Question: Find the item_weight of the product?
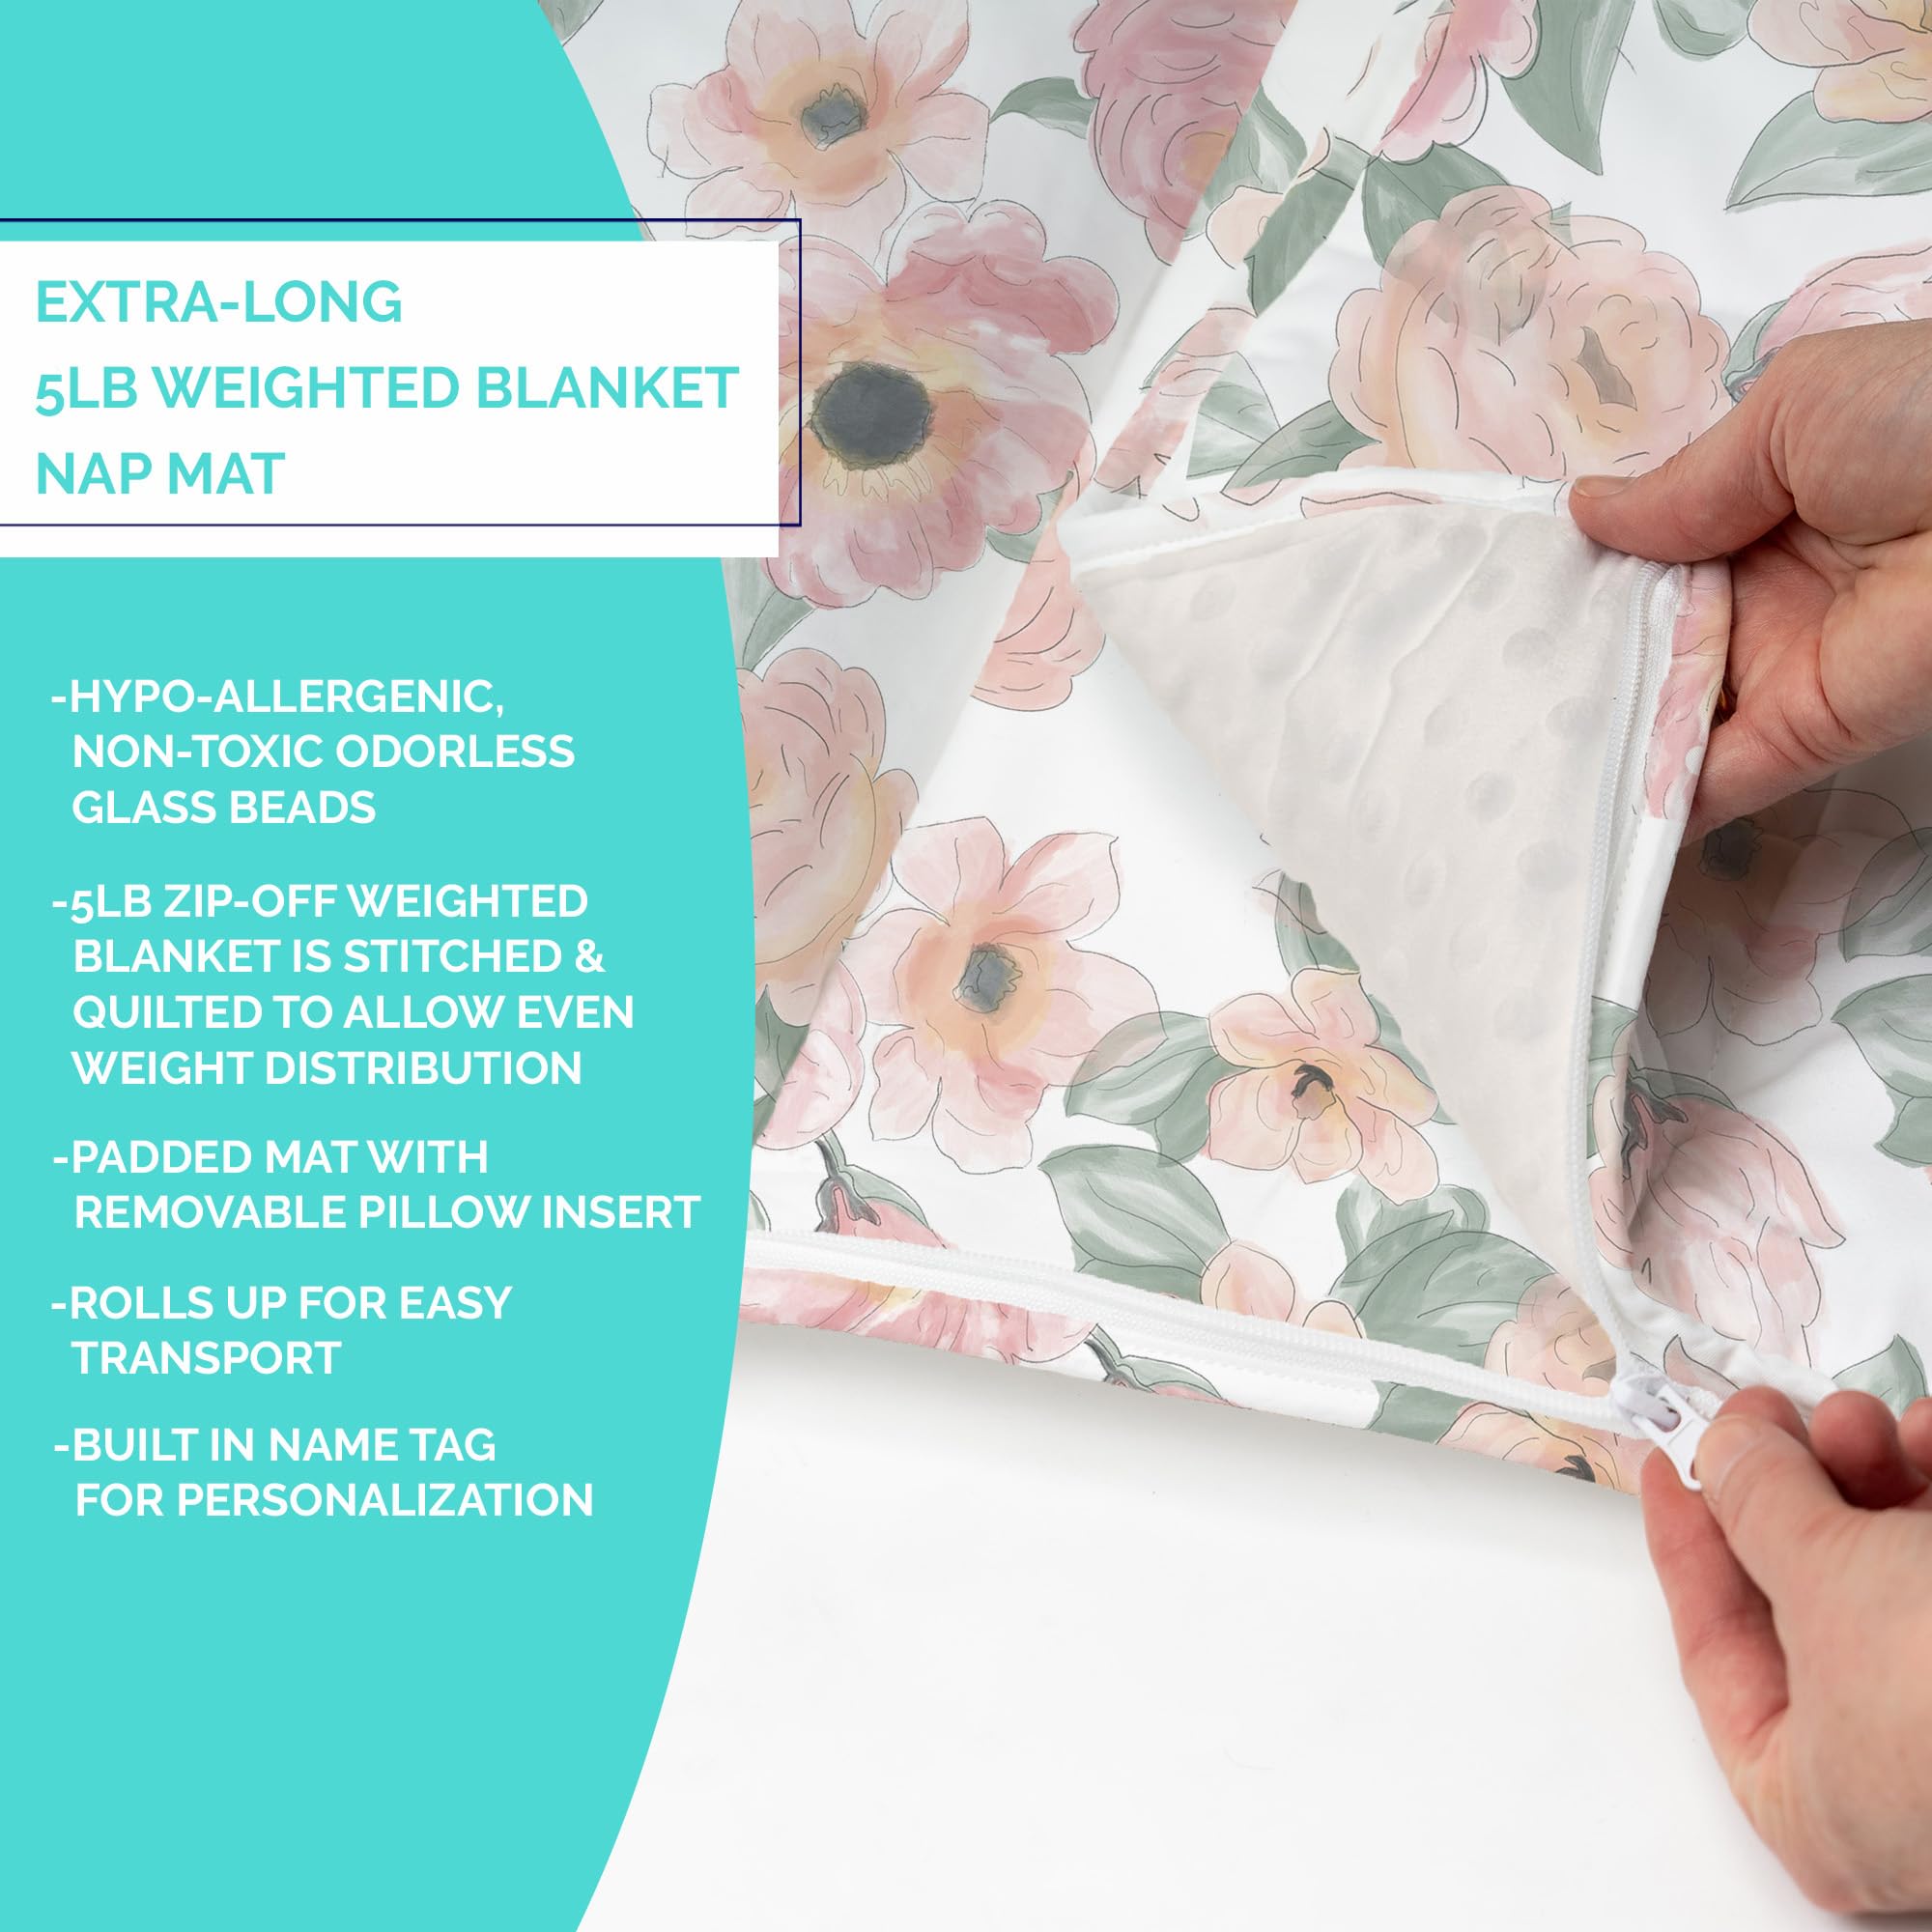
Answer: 5.0 pound